W. J. Fenn

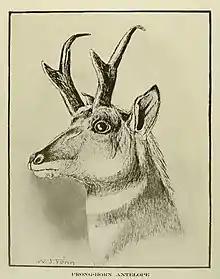

Walter James Fenn (6 January 1862 in Brooklyn, New York – 5 July 1961 in Chula Vista, California), usually signing his work as W. J. Fenn, was an American artist and illustrator.